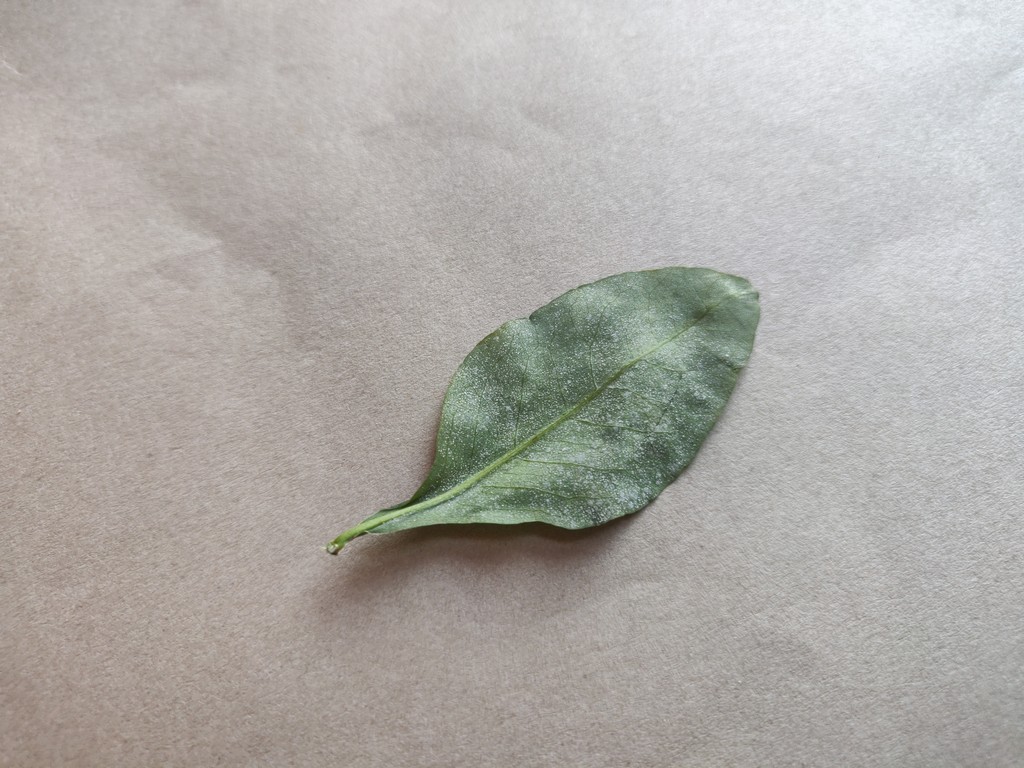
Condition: Unhealthy
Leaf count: single
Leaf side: back